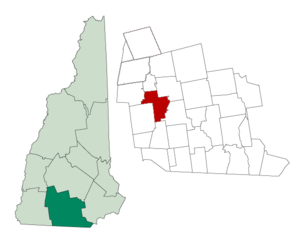
Greenfield est une municipalité américaine située dans le comté de Hillsborough au New Hampshire. Selon le recensement de 2010, sa population est de 1 749 habitants.